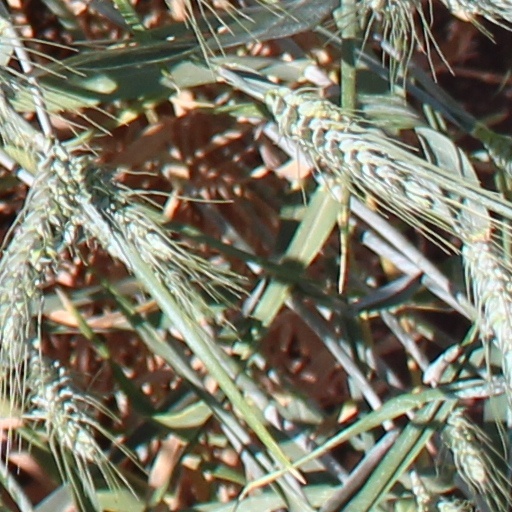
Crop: wheat